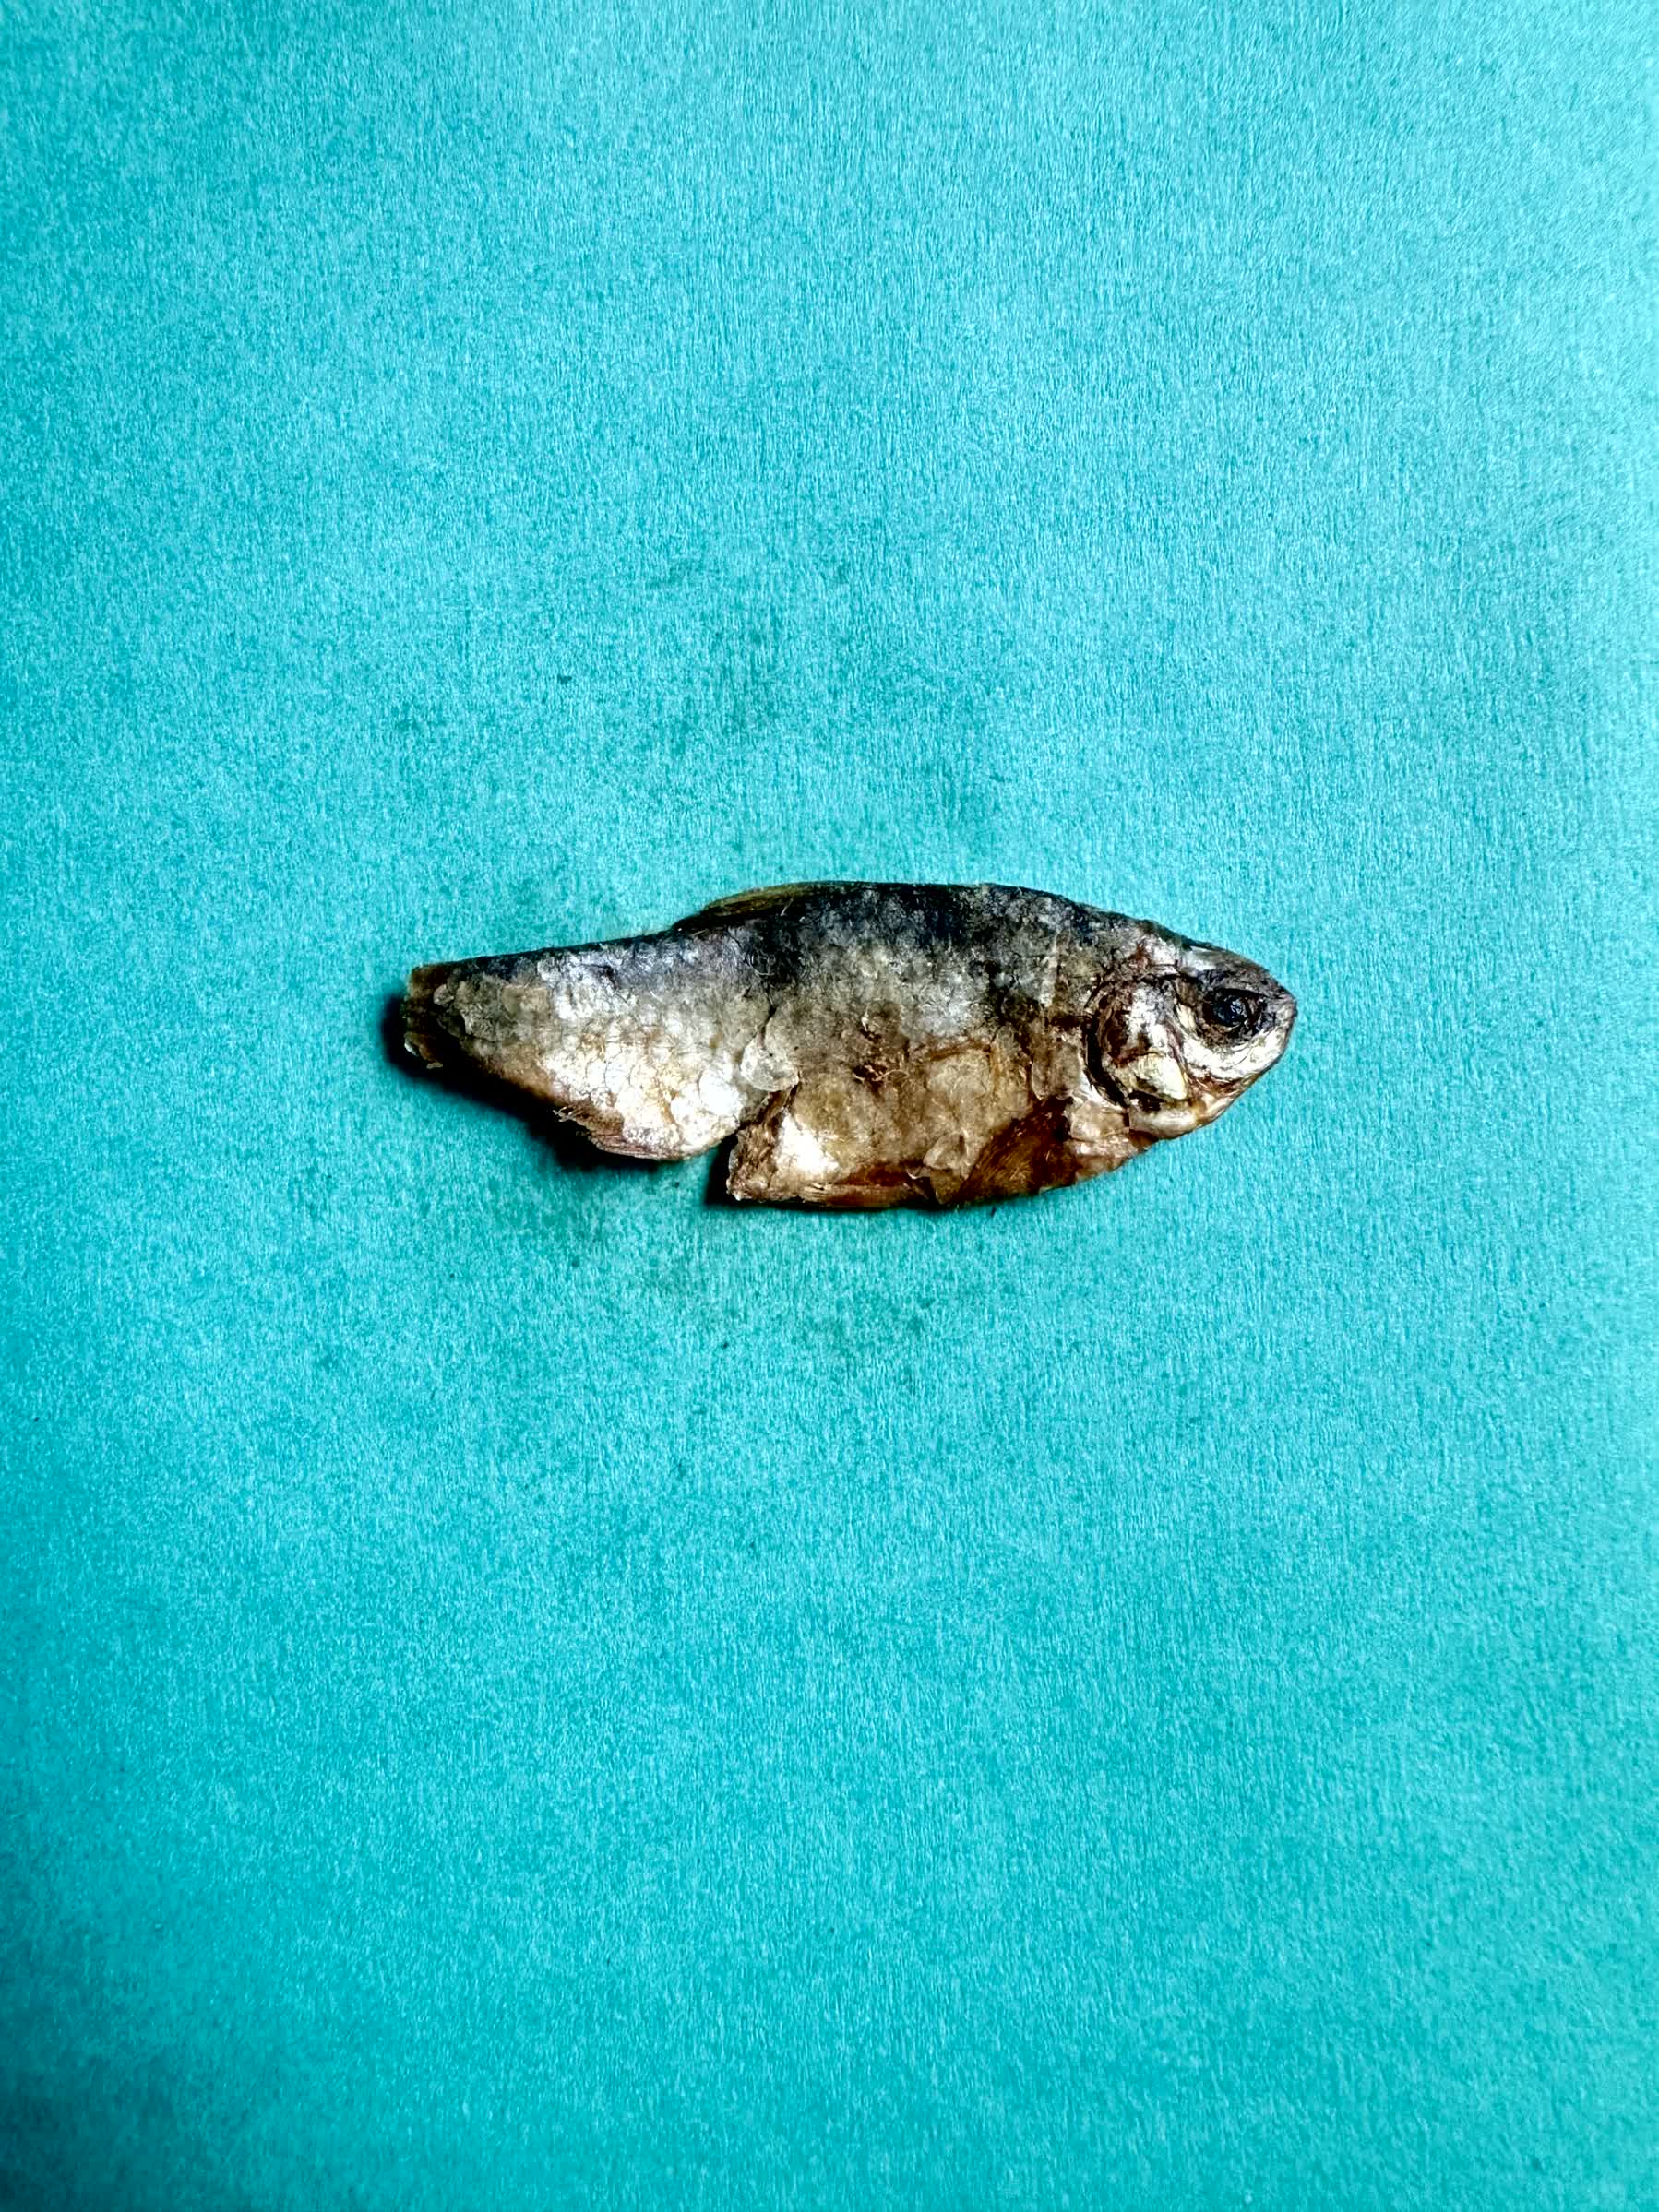
Species: puti chepa